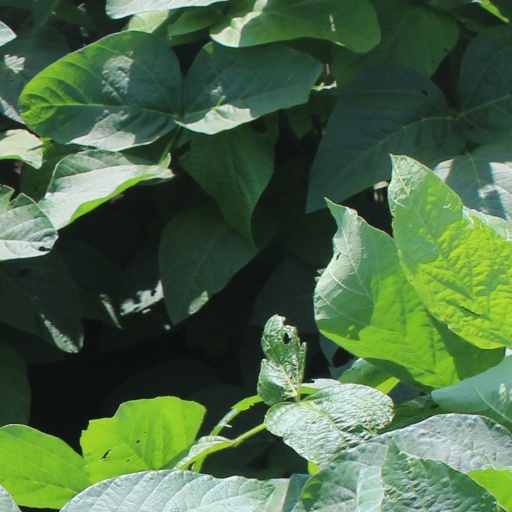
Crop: soybean